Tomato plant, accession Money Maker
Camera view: bottom (45 deg); turntable rotation: 120 degrees
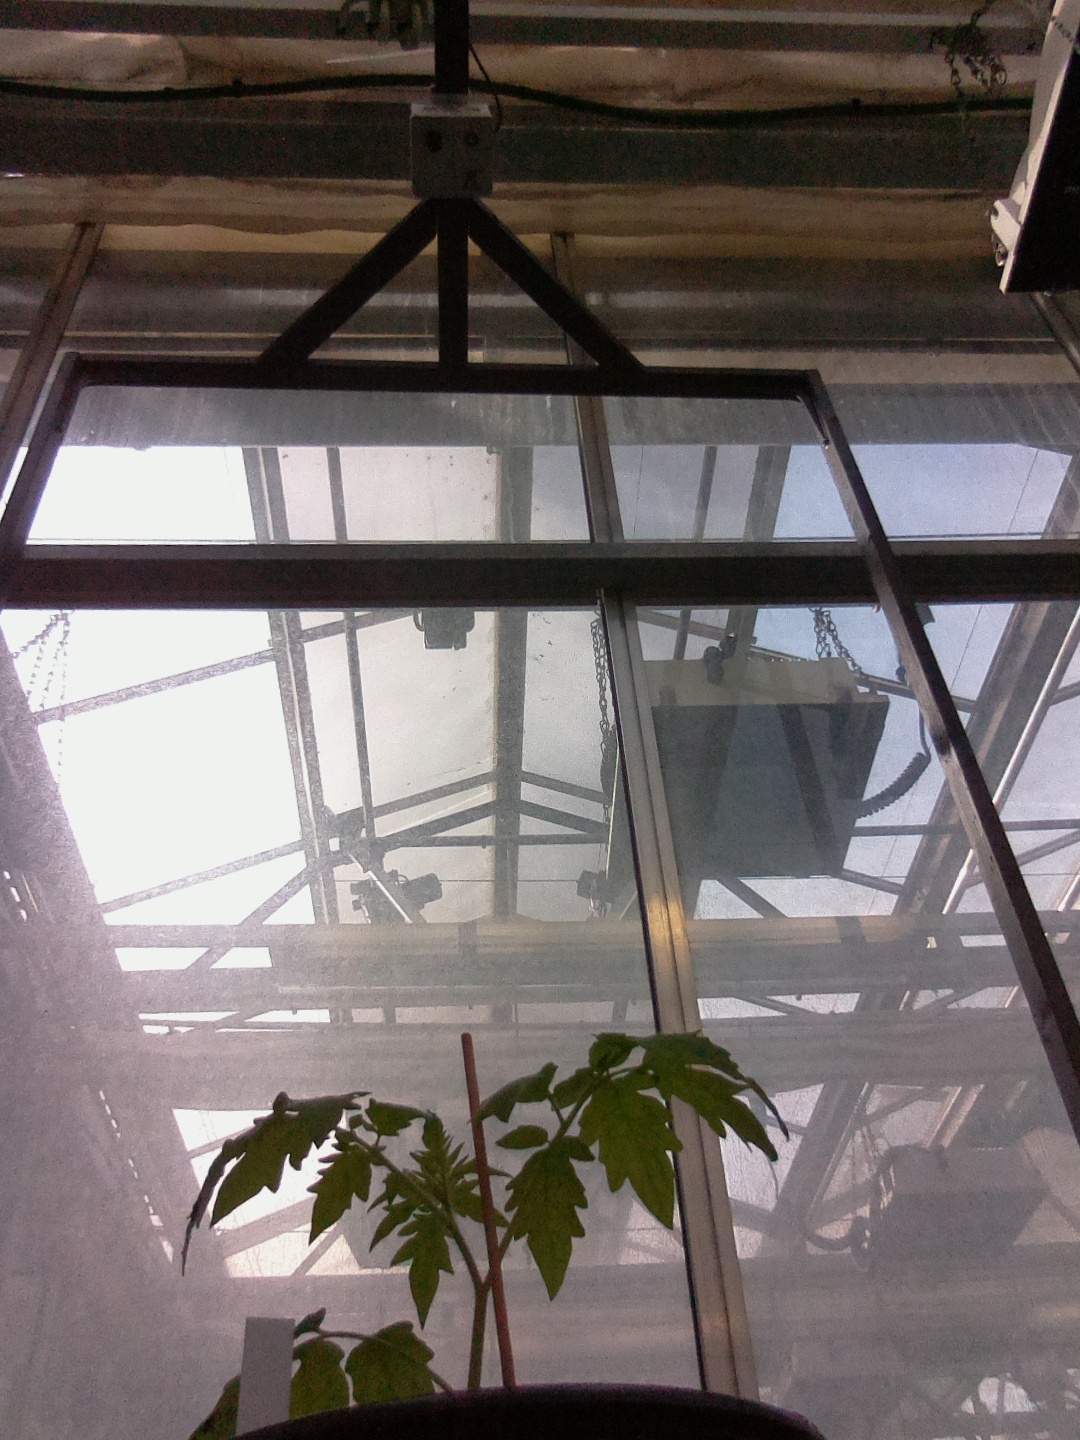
BBCH growth stage 13: 6 of true leaves visible